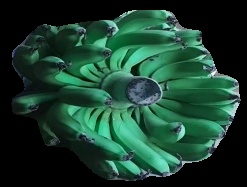
Variety: pachbale
Grade: grade1